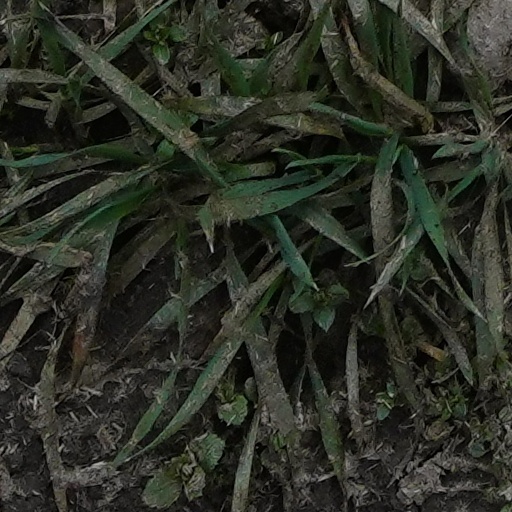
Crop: wheat